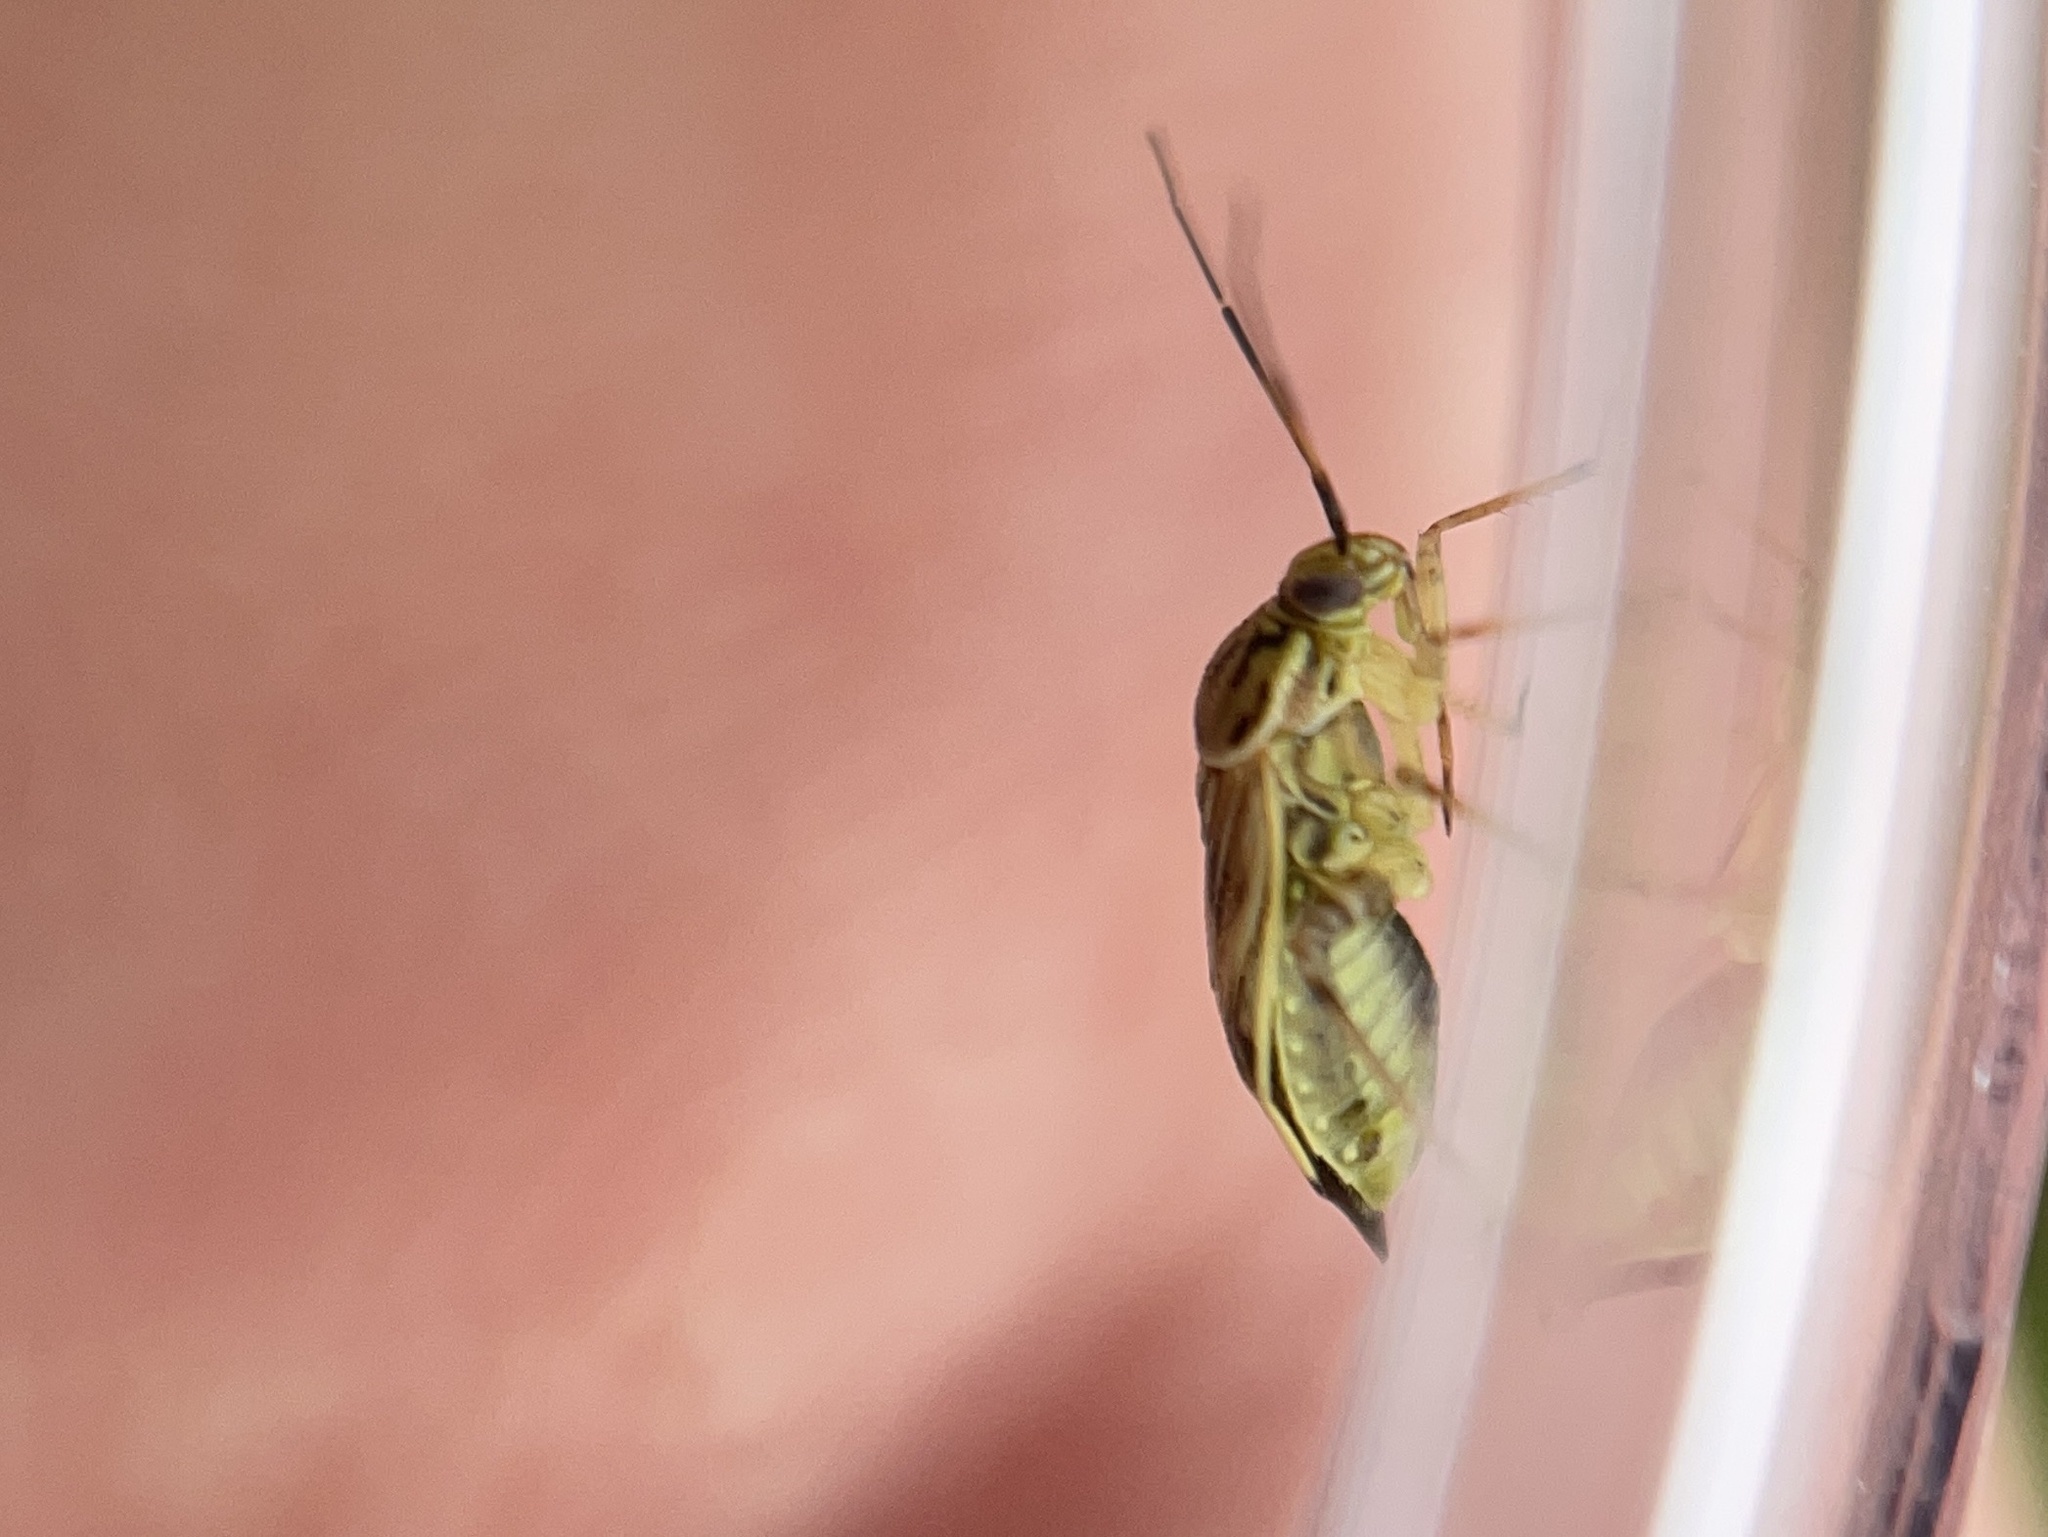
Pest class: lygus_bug